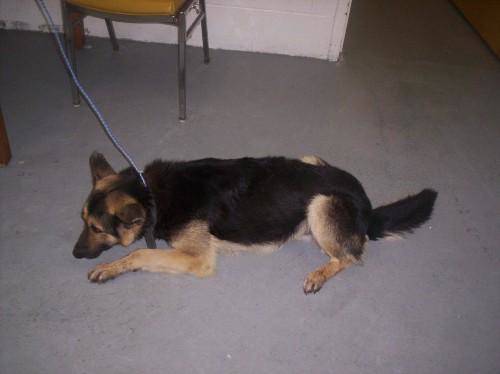
Label: dog